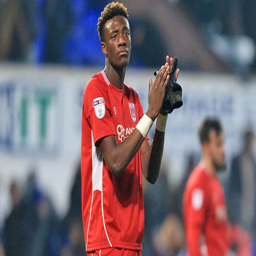
person plays for football team versus football team in the championship